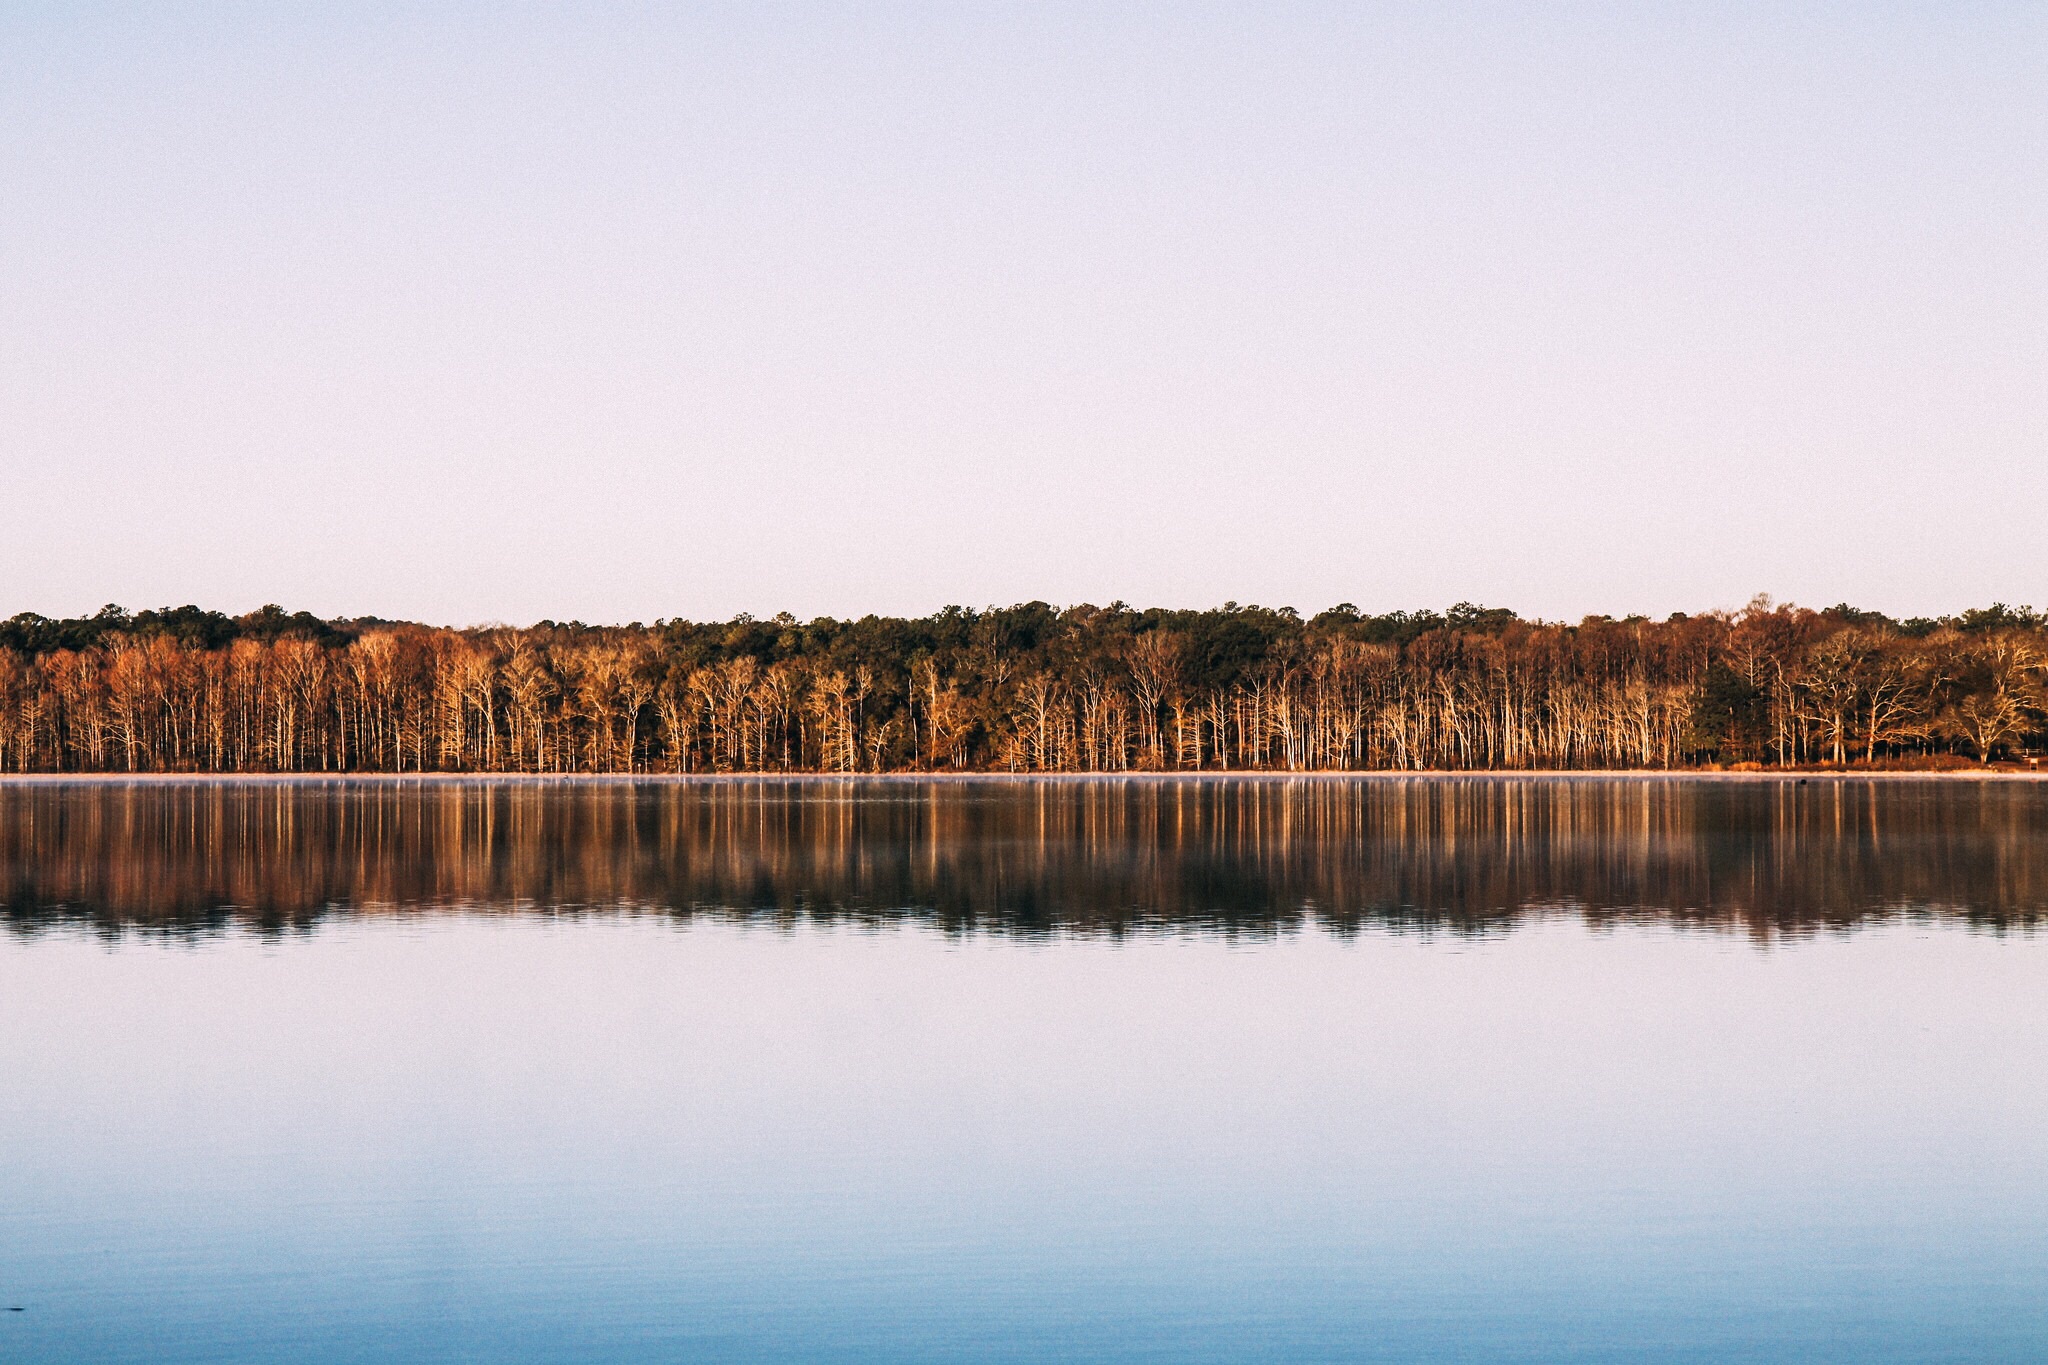
landscape, sea, coast, water, nature, forest, ocean, horizon, marsh, wilderness, sunrise, morning, shore, lake, dawn, river, dusk, pond, stream, evening, reflection, bay, reservoir, body of water, trees, wetland, loch, natural environment, atmospheric phenomenon